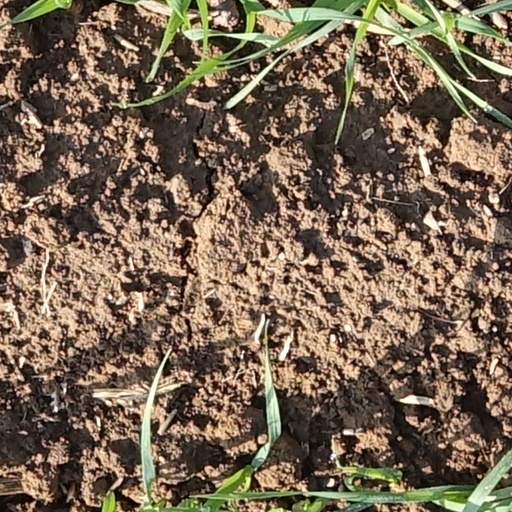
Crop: wheat